Transportation in Omaha

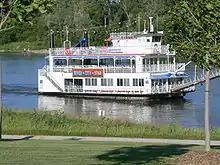
The River City Star.

Today Eppley Airfield sits on and handles approximately 400 flights a week. There are two concourses that hold 20 gates. The airport handled more than 4.4 million passengers in 2007, and as of September 2008, Southwest Airlines is the largest carrier handling approximately 24 percent of passengers. United is the second-largest carrier, handling approximately 19 percent of passengers. Currently, all regularly scheduled flights from Eppley Airfield terminate within the United States.